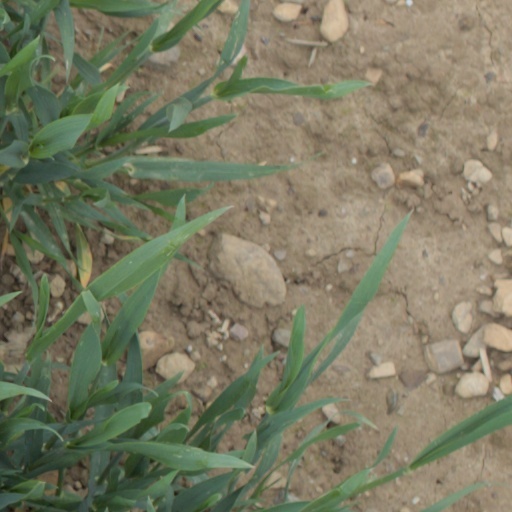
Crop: wheat